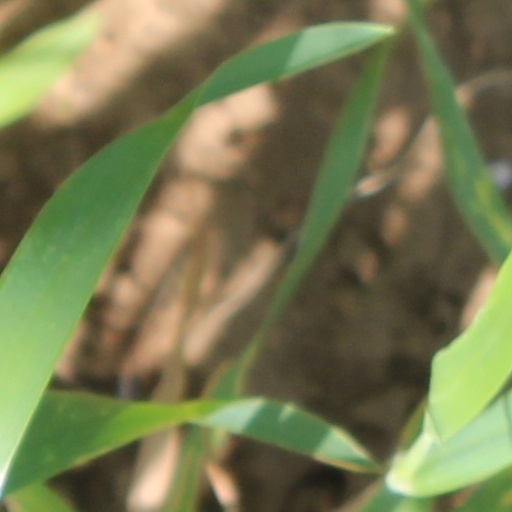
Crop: wheat